Rufous-bellied bush tyrant

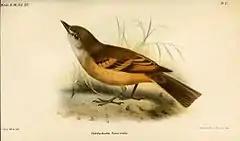
Illustration by Joseph Smit, 1888

The rufous-bellied bush tyrant is long and weighs about . The sexes have the same plumage. Adults have a faint grayish supercilium on an otherwise brown face. Their upperparts are also brown. Their wings are mostly blackish with rufous basal halves on the flight feathers' inner webs and buff edges on the secondaries; the rufous shows as two wing bars. Their tail is mostly blackish with pale cinnamon outer webs on the outermost pair of feathers and pale cinnamon edges on the inner webs of the other pairs. Their throat is white to pale tawny buff that becomes tawny buff to rufous on the breast and belly. They have a brown to dark brown iris, a black bill, and black legs and feet.